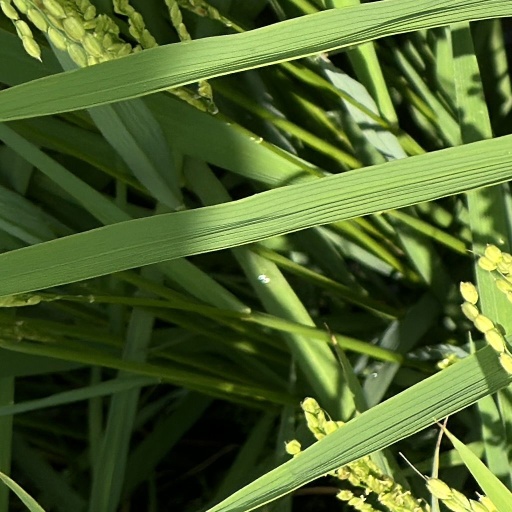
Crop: rice